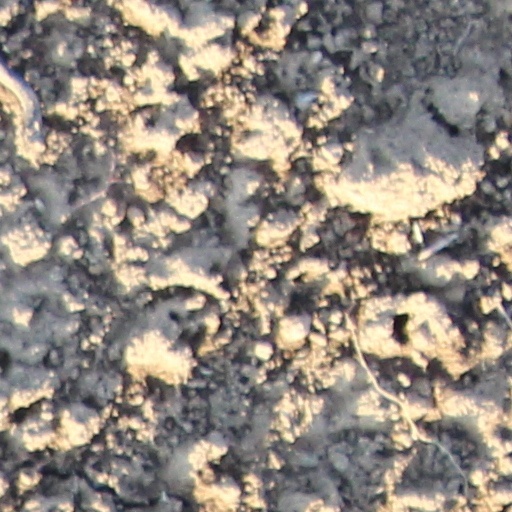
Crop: wheat